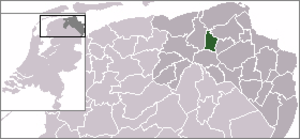
Bedum est une ancienne commune néerlandaise située dans la province de Groningue. Le 1ᵉʳ janvier 2019, elle est intégrée dans la nouvelle commune de Het Hogeland.